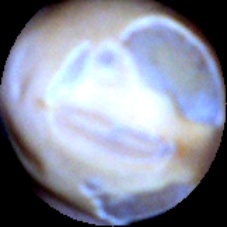
Label: Skin-damaged